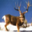
Label: deer